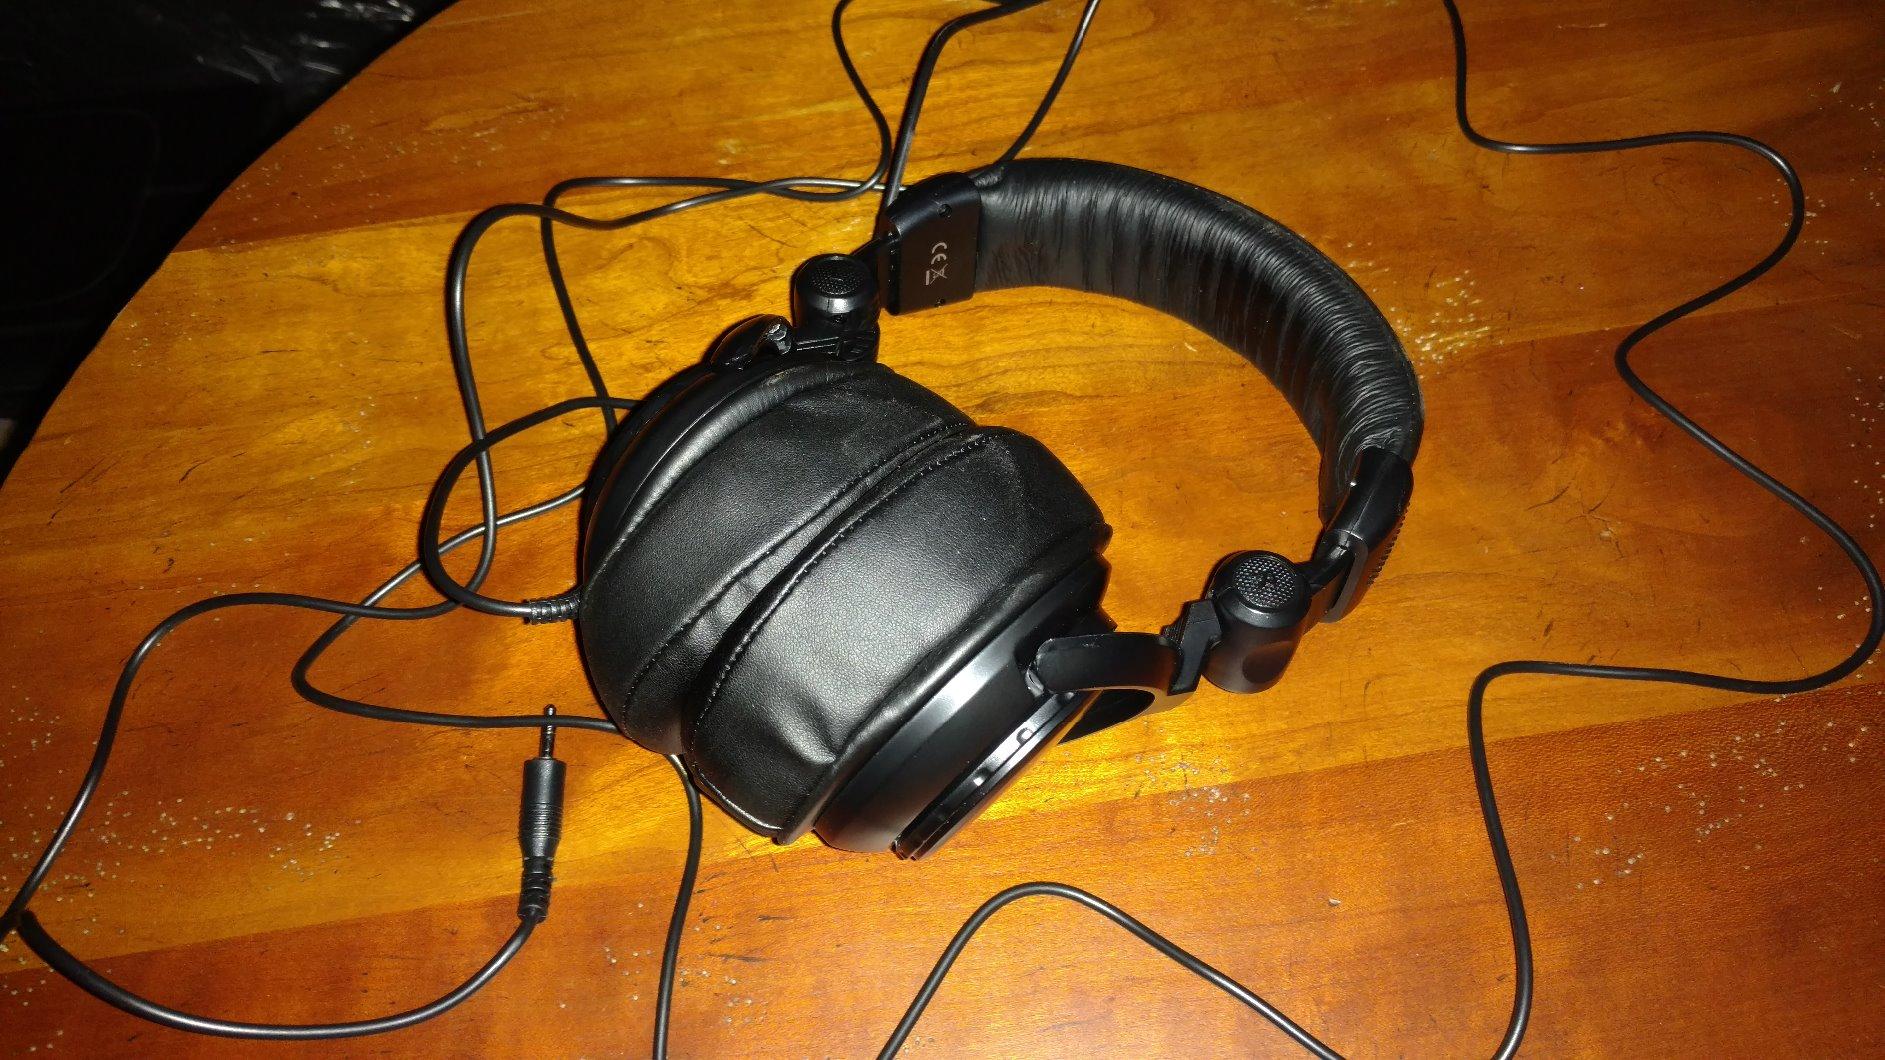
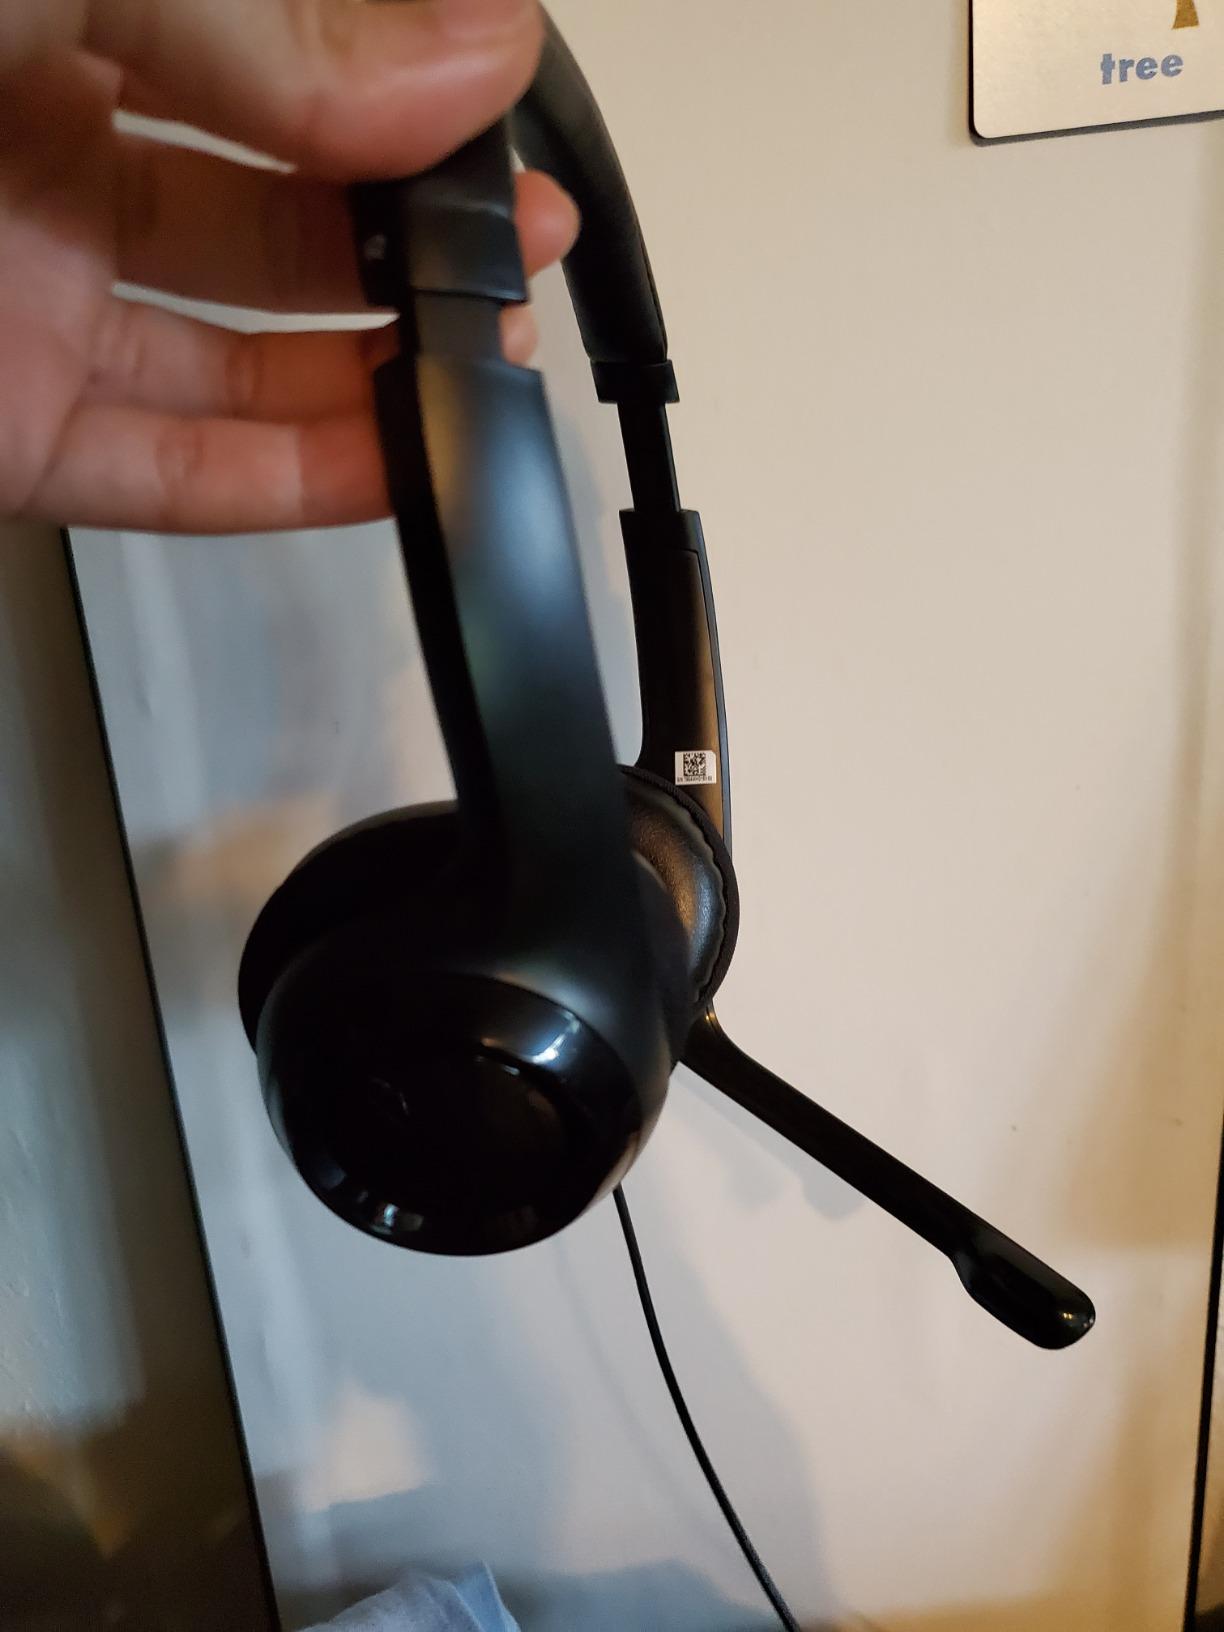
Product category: headphones
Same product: no